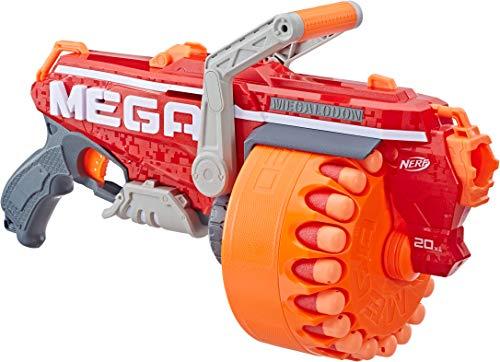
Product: Megalodon Nerf N-Strike Mega Toy Blaster with 20 Official Mega Whistler Darts Includes: Blaster, Drum, 20 Darts, & Instructions
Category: Toys & Games | Sports & Outdoor Play | Blasters & Foam Play
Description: Includes 20 Nerf Mega Whistler darts: Nerf Mega darts are designed for power, tested, and approved for performance and quality, and constructed of durable foam with flexible, hollow tips.
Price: $29.88
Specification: ProductDimensions:4.2x24.5x12.5inches|ItemWeight:2.2pounds|ShippingWeight:3.7pounds(Viewshippingratesandpolicies)|ASIN:B07JXNCCWJ|Itemmodelnumber:E2849|Manufacturerrecommendedage:8yearsandup